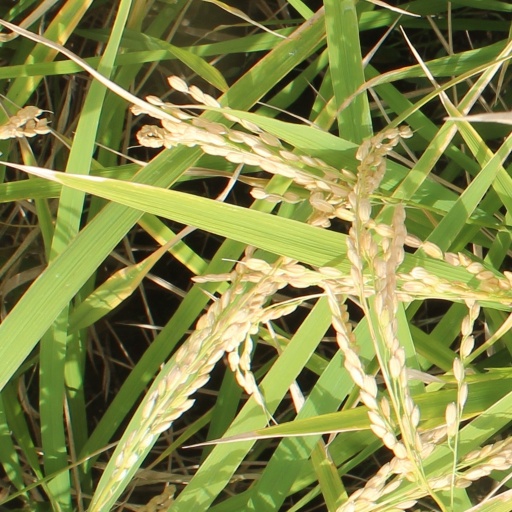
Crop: rice